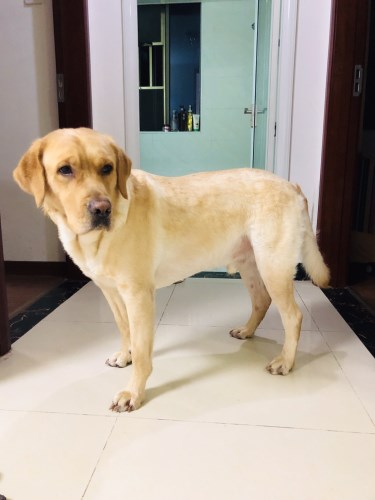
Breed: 3580-n000122-Labrador_retriever